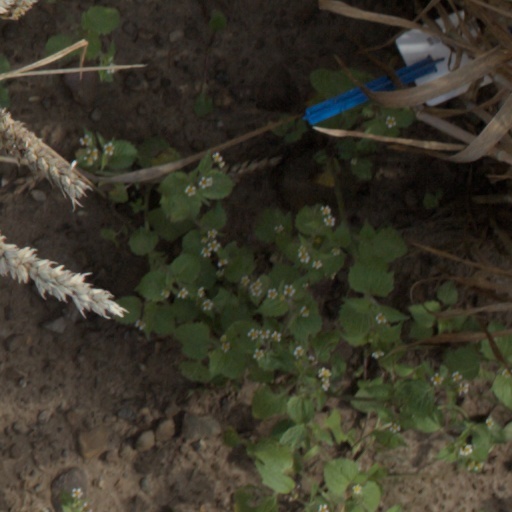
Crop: wheat